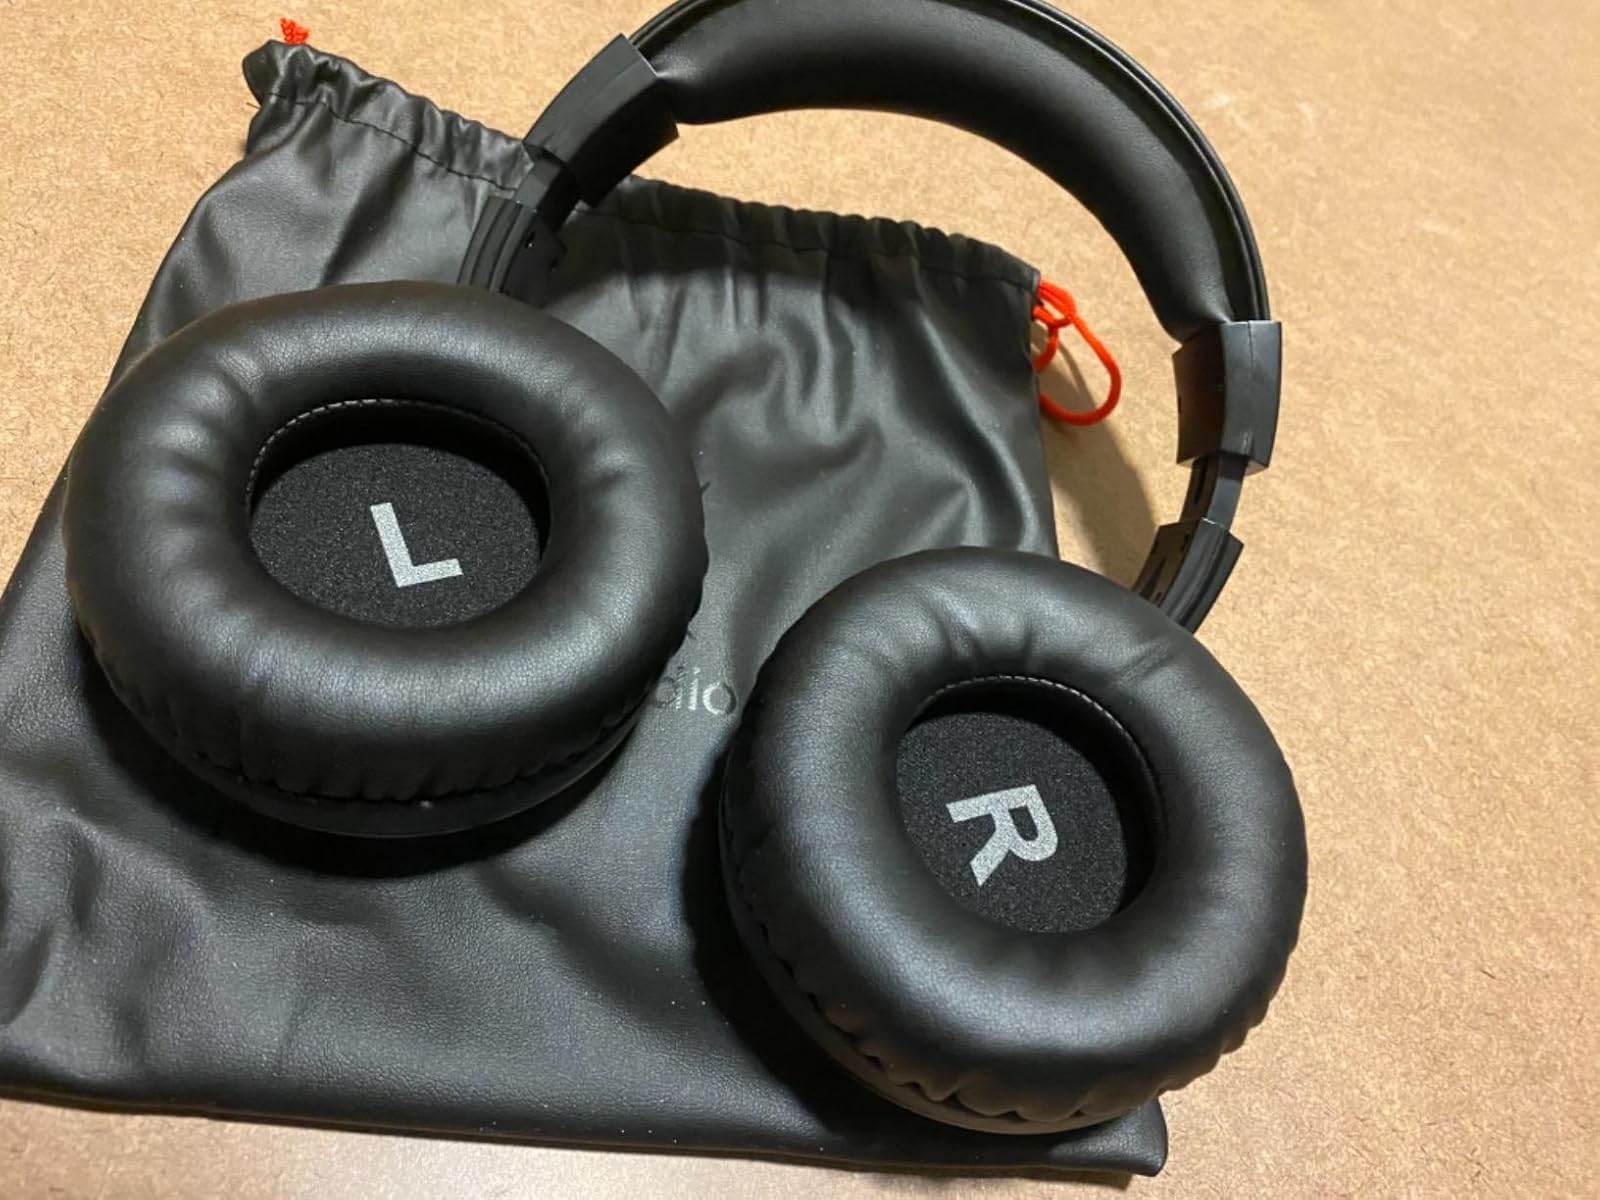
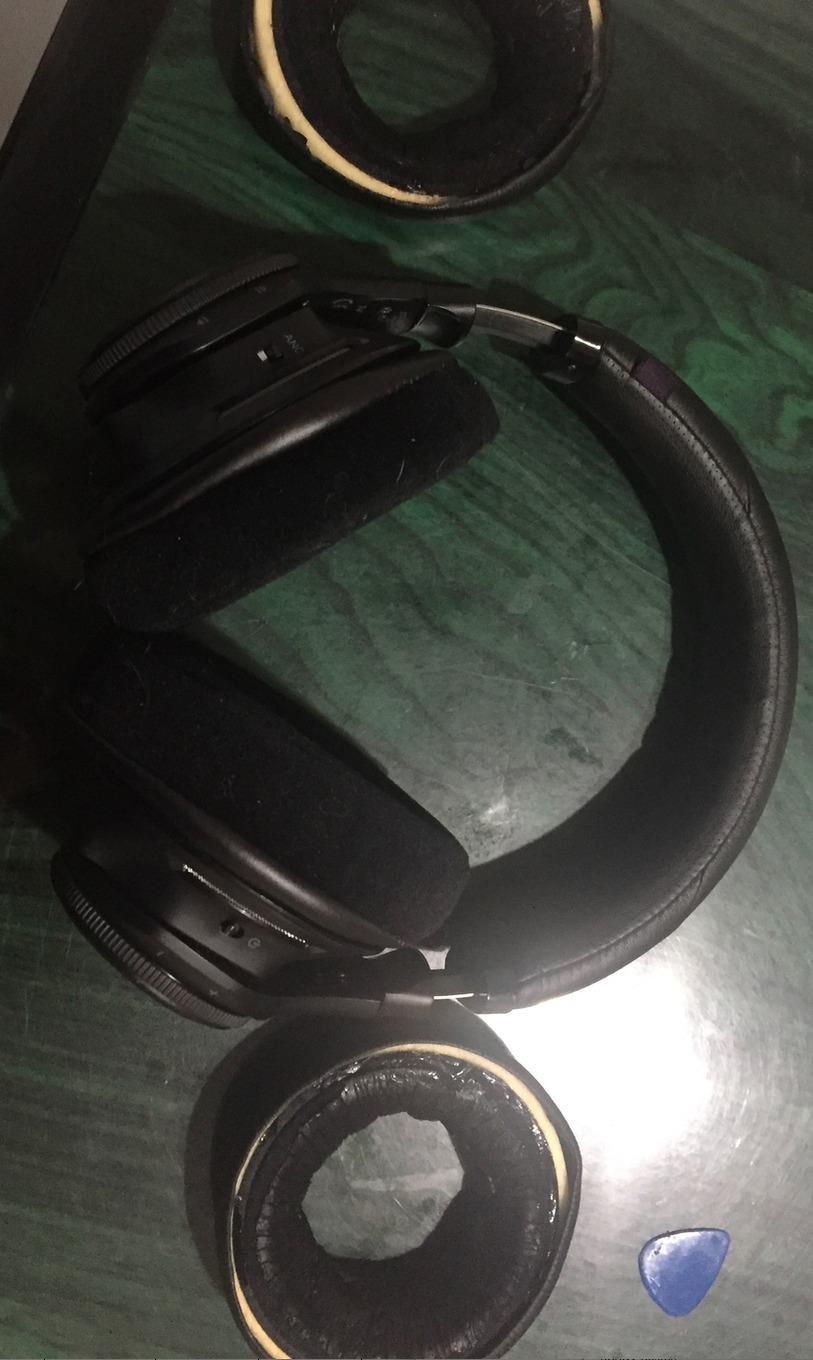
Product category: headphones
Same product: no